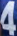
Number: 4